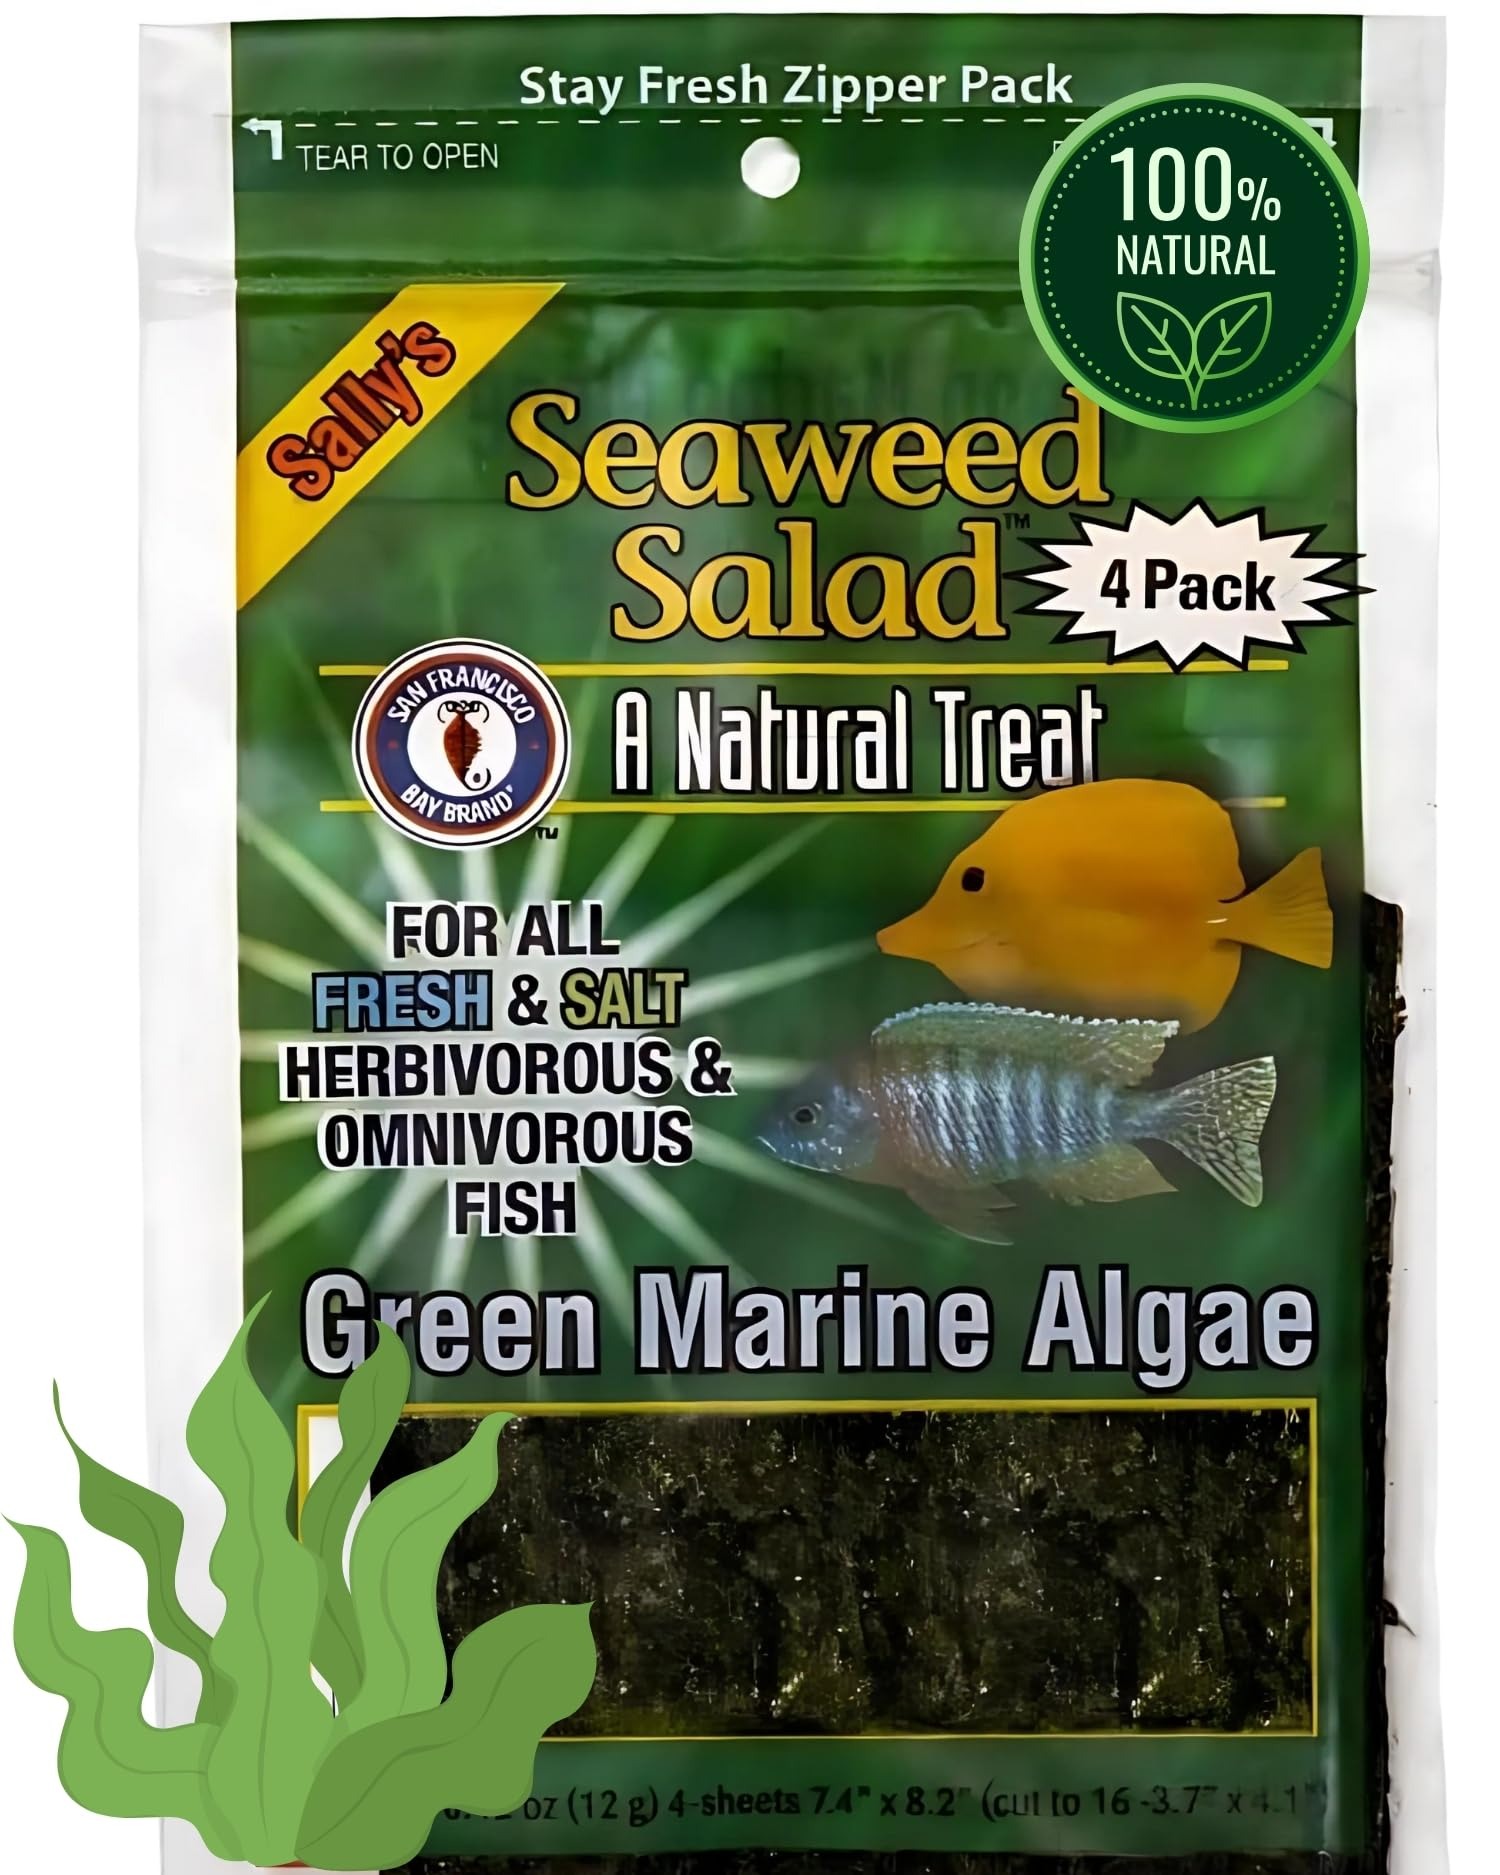
Item Name: San Francisco Bay Brand Fish Food Seaweed Sheets - Dried Kelp for Herbivorous and Omnivorous Freshwater and Saltwater Fish - Promote Growth, Support Color, Maintain Health - 4 Pack (16 Mini Sheets)
Bullet Point 1: Premium Nutritious Food: Seaweed Salad Green Marine Algae is a highly nutritious food for algae-grazing marine fish, offering essential nutrients and natural fish food for all herbivorous and omnivorous fish. Ideal for tangs and marine angelfish.
Bullet Point 2: Firm and Flavorful: Our Green Marine Algae is firmer than red algae, often preferred by fish that graze on turf algae. Enhanced with natural garlic extract, it entices even the most finicky eaters, making it a superior choice in aquarium supplies.
Bullet Point 3: Versatile Feeding Options: Perfect for both marine herbivores and freshwater herbivorous fish, including tangs, angels, wrasses, and damsels. This botanic and nutritious supplement supports healthier, more vibrant fish in any aquatic environment.
Bullet Point 4: Multiple Feeding Formats: Available in various forms such as fish food flakes, fish food pellets, and seaweed sheets for fish, it caters to different feeding preferences. Use with a seaweed clip for saltwater fish to easily feed your aquatic pets.
Bullet Point 5: Ideal for Diverse Species: Suitable for a wide range of species including betta fish food, tropical fish food, and bottom feeder fish food. This algae eater food provides essential nutrients, ensuring optimal health and vitality for your fish.
Product Description: Introducing San Francisco Bay Brand's Seaweed Salad Green Marine Algae, a premium fish food designed specifically to meet the nutritional needs of algae-grazing marine fish. This nutritious product is ideal for a variety of fish species, including tangs, rabbitfish, marine angelfish, invertebrates, and herbivorous freshwater fish. Our Green Marine Algae is firmer than red algae, making it a preferred choice for fish that naturally graze on turf algae in the wild. Our seaweed sheets are enriched with natural garlic extract, which serves to entice even the most finicky eaters. This is not just fish food; it's a carefully crafted blend of nutrients and botanicals to support the health and vitality of your aquatic pets. San Francisco Bay Brand's Green Marine Algae is perfect for all herbivorous and omnivorous fish, providing a natural and nutritious supplement that promotes overall well-being. Ideal for use with a seaweed clip for saltwater fish, these seaweed sheets are a convenient and effective way to ensure your fish get the essential nutrients they need. Whether you are feeding tangs, rabbitfish, or marine angelfish, our product stands out as a high-quality option among aquarium supplies. This fish food is also suitable for betta fish food, fish food flakes, fish food pellets, tropical fish food, and bottom feeder fish food. Our Green Marine Algae is not just for marine herbivores like tangs, angels, wrasses, damsels, and butterfly fish; it is also an excellent choice for herbivorous freshwater fish. The product serves as a botanic and nutritious supplement, ensuring that all grazing fish in your aquarium receive the best possible care. Additionally, our seaweed sheets for fish are versatile and can be used as nori sheets for fish, providing a rich source of nutrients for all types of fish. Whether you are looking for algae eater food or seaweed for saltwater fish, San Francisco Bay Brand's Seaweed Salad Green Marine Algae is the optimal choice. This seaweed for fish is designed to be a comprehensive dietary supplement that supports the health and longevity of your live fish. Invest in San Francisco Bay Brand's Seaweed Salad Green Marine Algae and provide your aquatic pets with the superior nutrition they deserve. Elevate your aquarium care with our high-quality, natural fish food and watch your fish thrive like never before.
Value: 0.4
Unit: Ounce

Price: 8.965